John Paton (Covenanter)

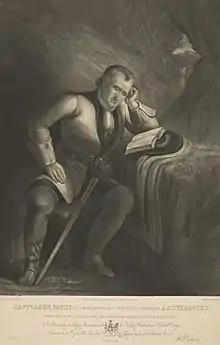
John Paton with two swords

John Paton was a Scottish soldier and Covenanter. He was executed at the Grassmarket on 9 May 1684 largely for his actions at the Battle of Bothwell Bridge.